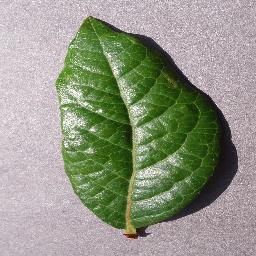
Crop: blueberry
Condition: healthy